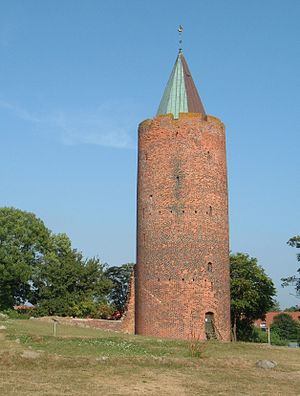
Vordingborg / Historie / Middelalderen
Gåsetårnet
Vordingborg er en købstad på Sydsjælland og er hovedby i Vordingborg Kommune, der hører under Region Sjælland. Byen ligger ved Masnedsund og er via en bro forbundet til Masnedø og videre over Storstrømsbroen til Falster.